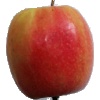
Label: Apple Pink Lady 1